Karlskrona

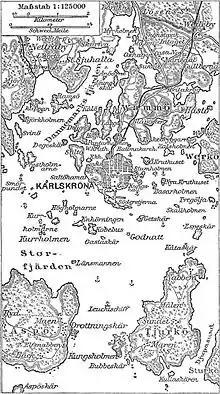
Historic Map

In 1682, bridges were built that connected the city center with the mainland. The first city plan, drawn up in 1683 by Erik Dahlbergh, Hans Wachtmeister and Carl Magnus Stuart, shows Karlskrona as a pure fortress. The 1694 plan by Erik Dahlberg, which was later followed, also provided space for urban development. The city grew quickly and by 1750 Karlskrona had about 10,000 inhabitants. It was then one of the biggest cities in the country and soon became the kingdom's third largest city, after Riga and Stockholm. Most of the baroque buildings from this era are still standing, which is why the city centre is architecturally uniform.